Leica minilux

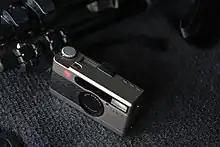
minilux top deck

Most of the camera's controls are on the top deck, including coaxial knurled knobs for the right thumb, which control focus distance and autoexposure mode (or aperture selection). The shutter release and a small LCD status display are next to these knobs. On the left side are buttons that control the self-timer, EV compensation, and operating mode.